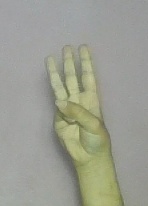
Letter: thaa